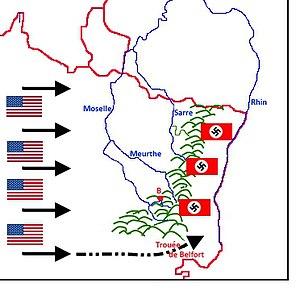
Progression plein est des troupes américaines
La bataille de Bruyères eut lieu du 14 octobre au 30 octobre 1944 aux environs de Saint-Dié-des-Vosges pendant la Seconde Guerre mondiale. Elle inclut la libération de Bruyères et le sauvetage du Bataillon perdu.